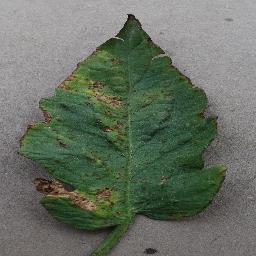
Label: Tomato___Bacterial_spot